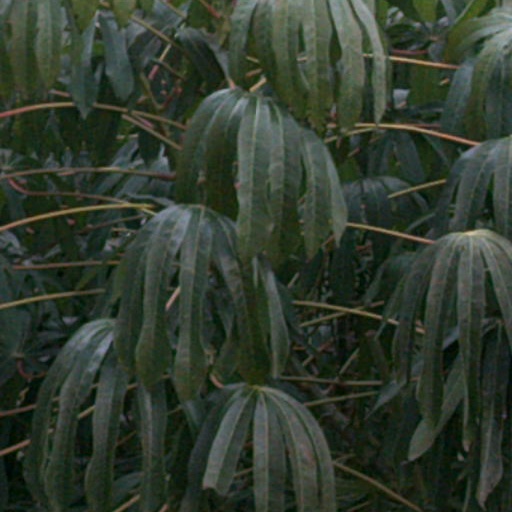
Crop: cassava